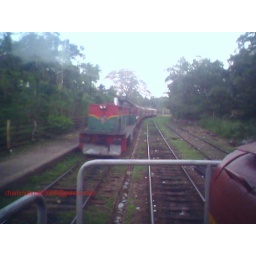
short passenger train in loop line to cross vawunia intercity